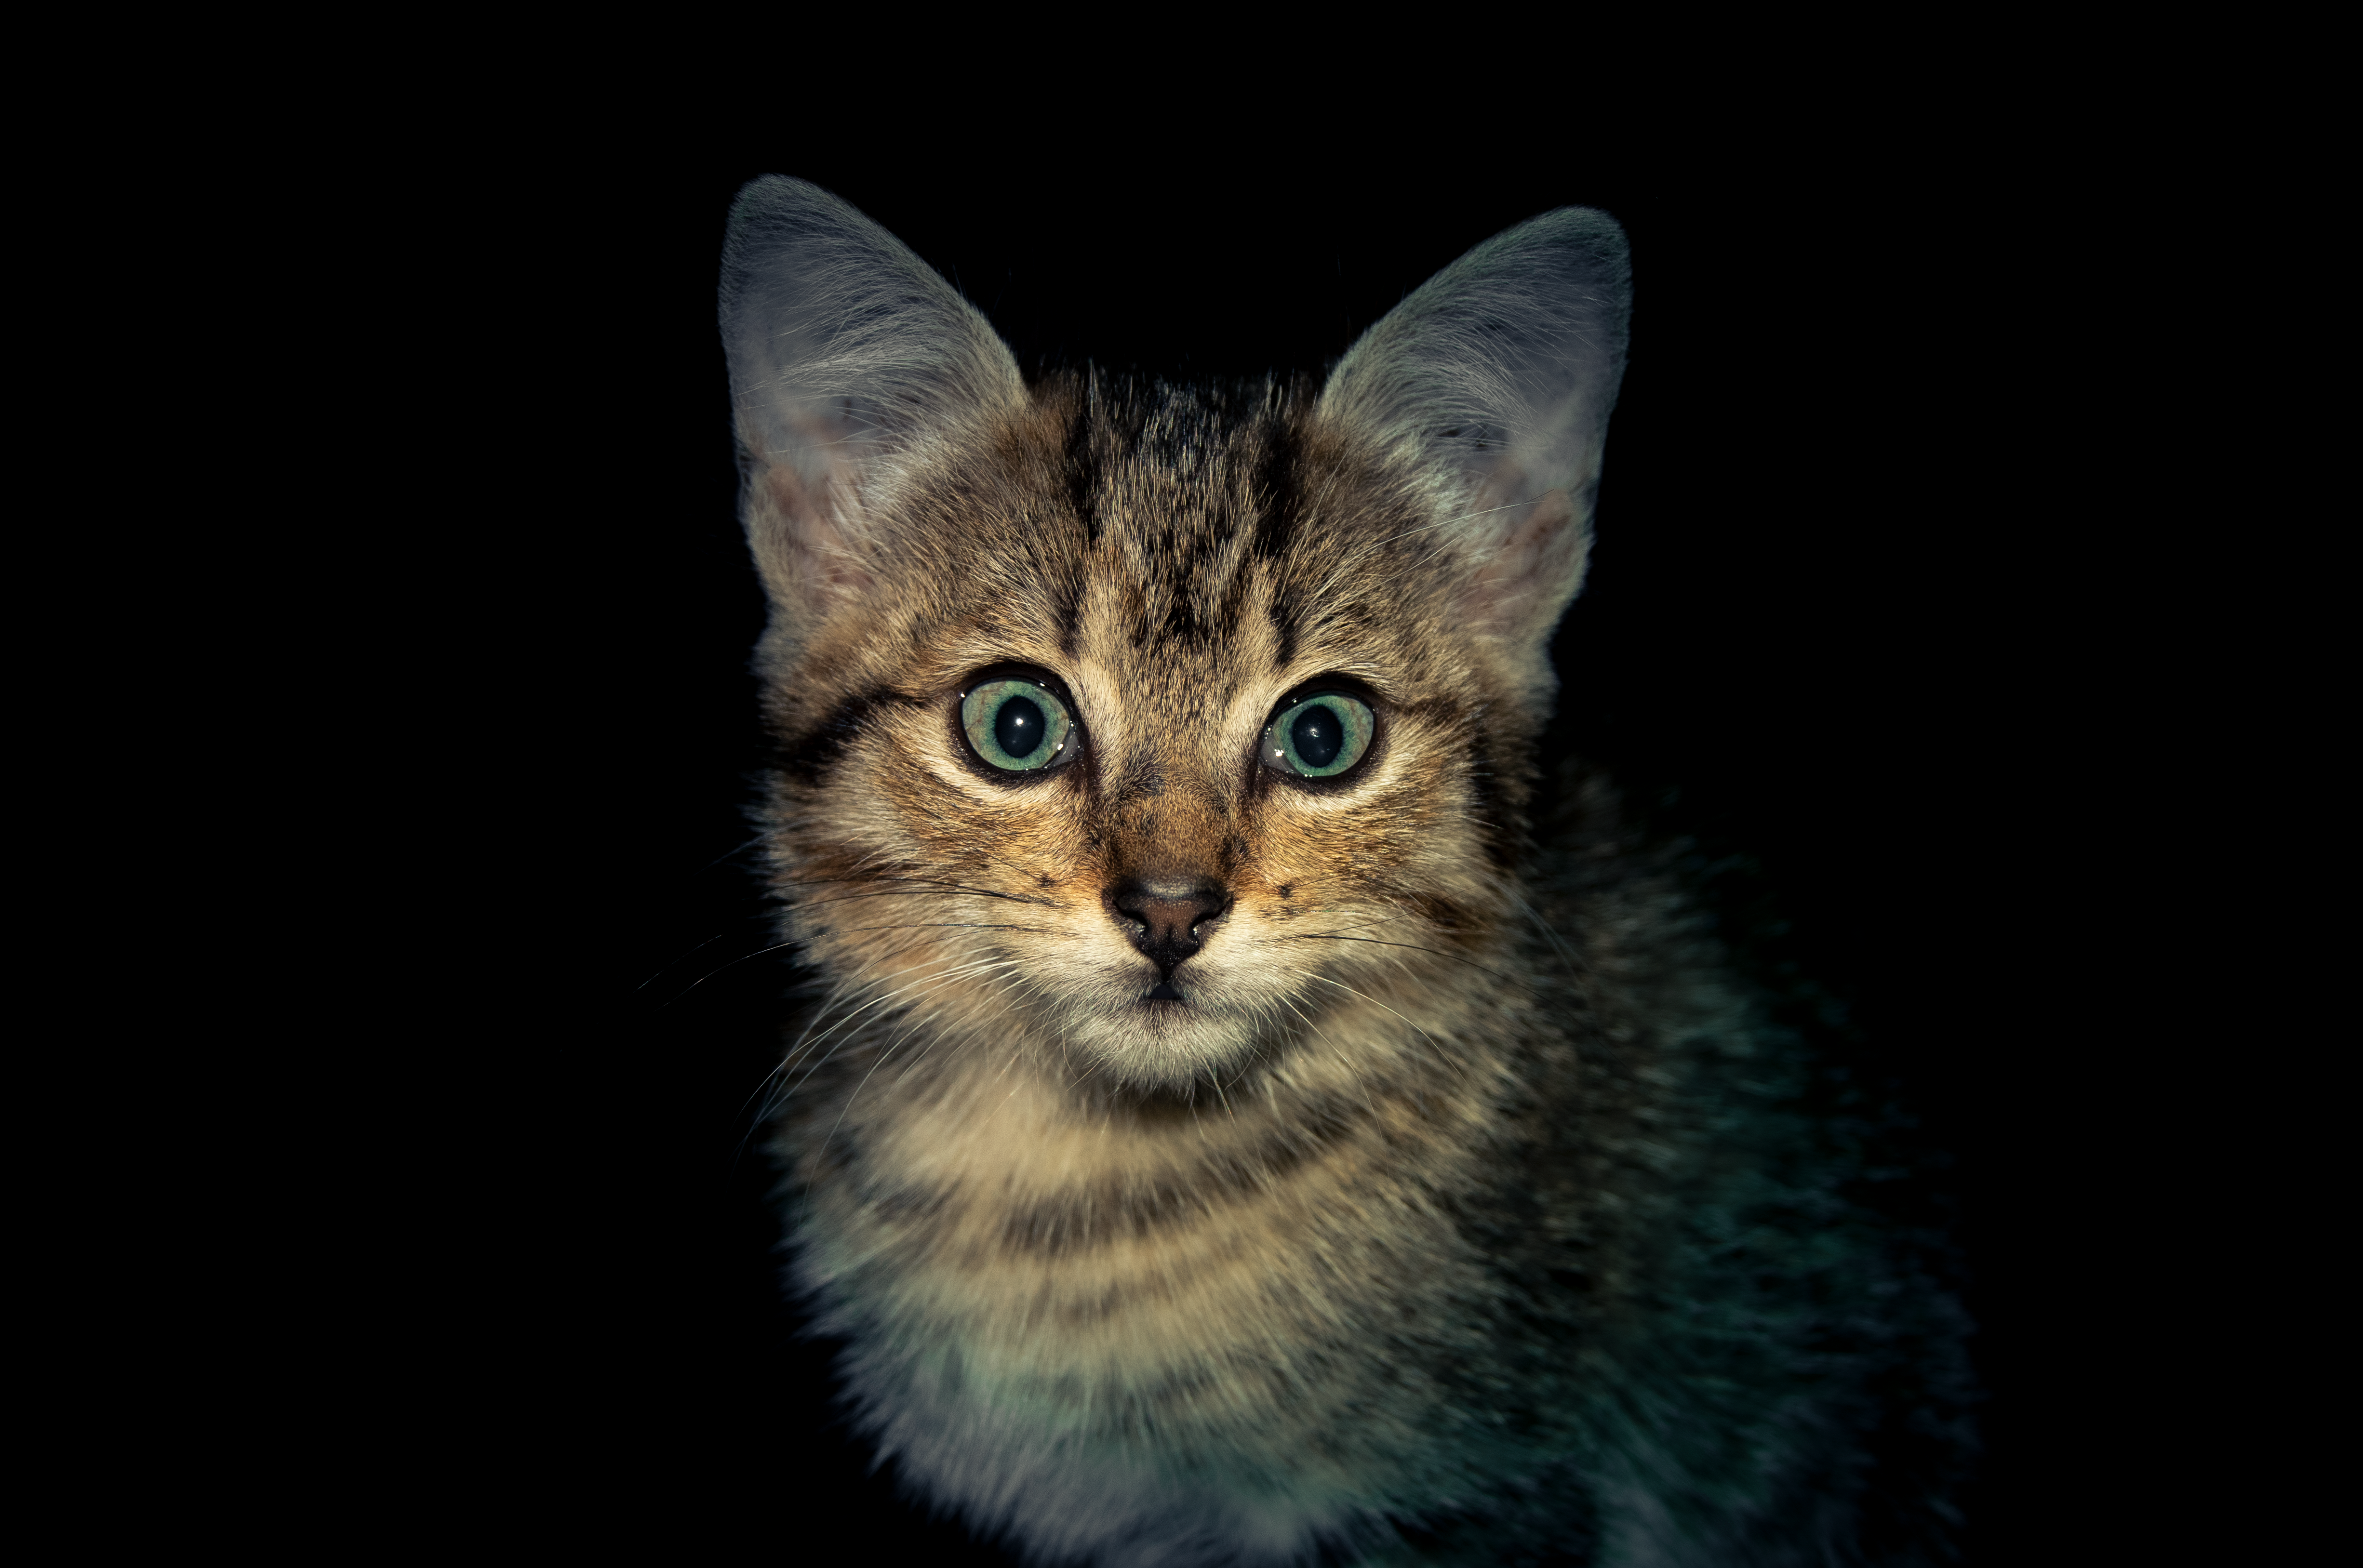
cat, mammal, vertebrate, whiskers, small to medium sized cats, felidae, tabby cat, european shorthair, domestic short haired cat, carnivore, snout, california spangled, american wirehair, asian, wild cat, dragon li, ocicat, wildlife, egyptian mau, kitten, pixie bob, chausie, Ojos azules, aegean cat, sokoke, australian mist, american bobtail, rusty spotted cat, somali, american shorthair, toyger, ear